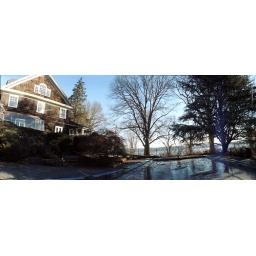
view of the house from the swimming pool... that's the Hudson River way off in the distance